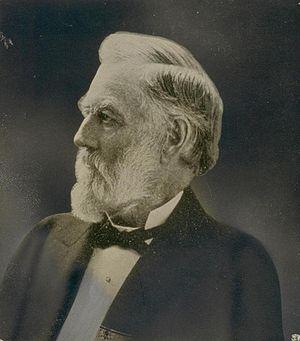
Alvinza Hayward était un industriel et financier américain de San Francisco, qui a fait fortune en achetant des actions d'une mine d'or et argent particulièrement riche au moment de la découverte du "Crown Point Bonanzza" à Virginia City, le plus important gisement d'argent-métal de l'histoire des États-Unis. Décrit comme "l'homme le plus riche de Californie", ou comme son premier millionnaire, c'est le doyen du Comstock Lode, où il arrive à l'âge de 42 ans, avec capitaux et expérience.